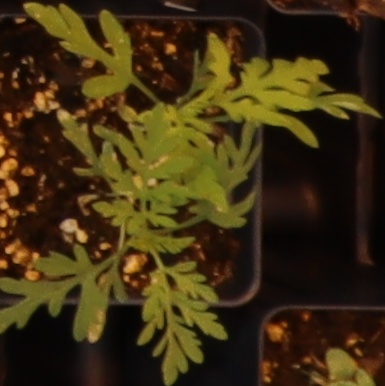
Label: Ragweed